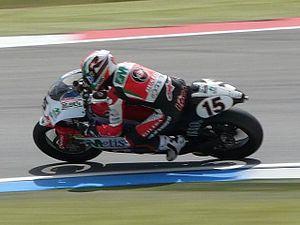
Roberto Locatelli, né le 5 juillet 1974 à Bergame, est un pilote de vitesse moto italien.